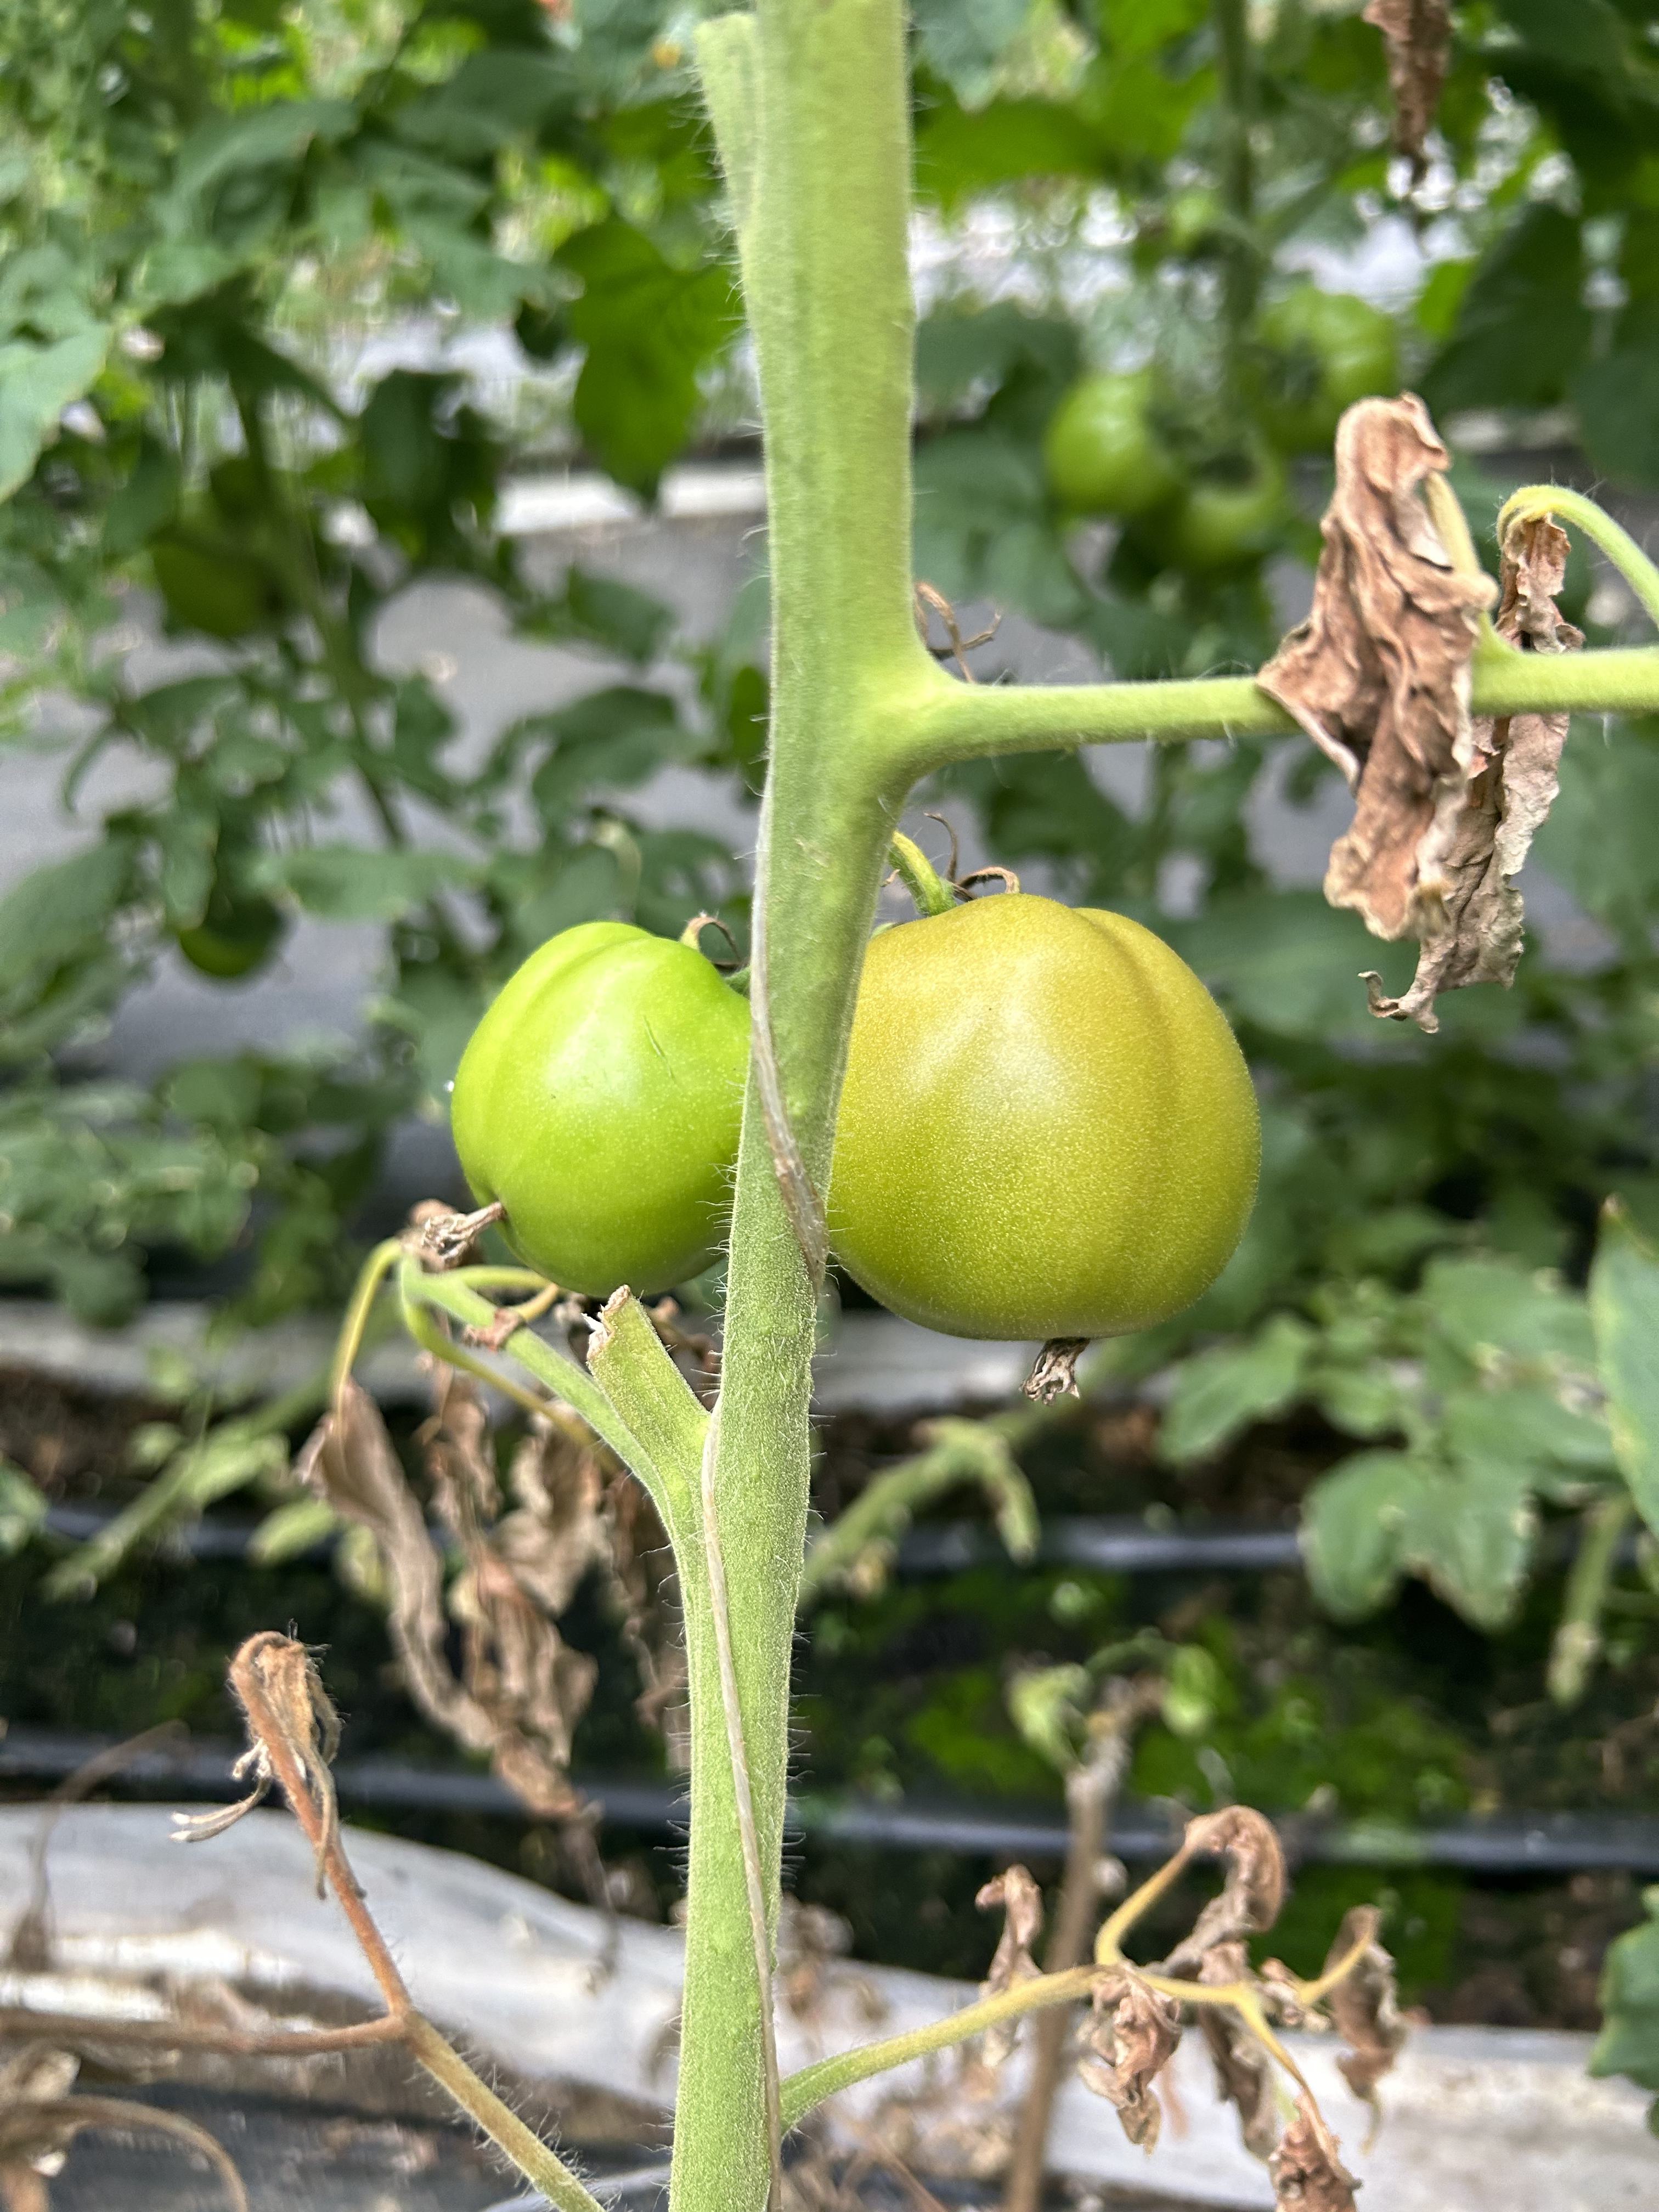
Disease: Wilt